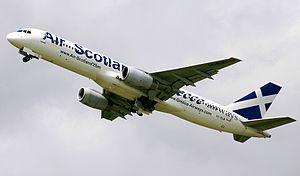
Air Scotland était une compagnie aérienne écossaise à bas coûts, spécialisée dans les relations avec la Grèce et l'Espagne. Elle a commencé ses opérations en 2003 et a pour ambition de devenir la compagnie nationale écossaise. Elle cessa ses opérations en 2005.